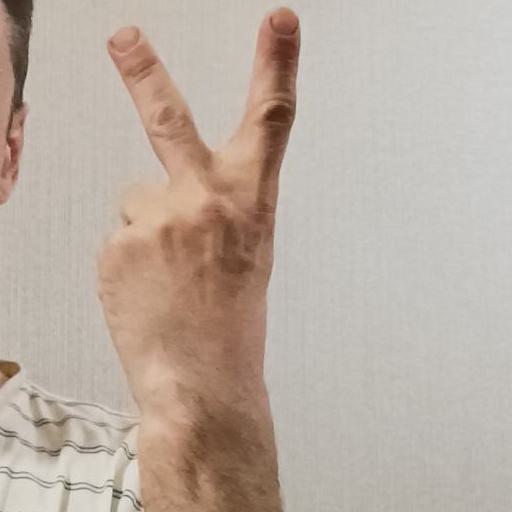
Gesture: peace_inverted